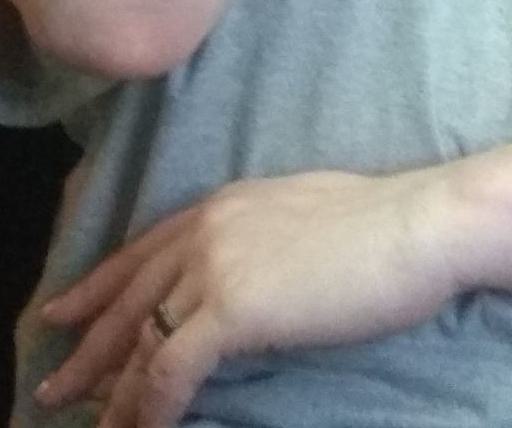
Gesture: no_gesture